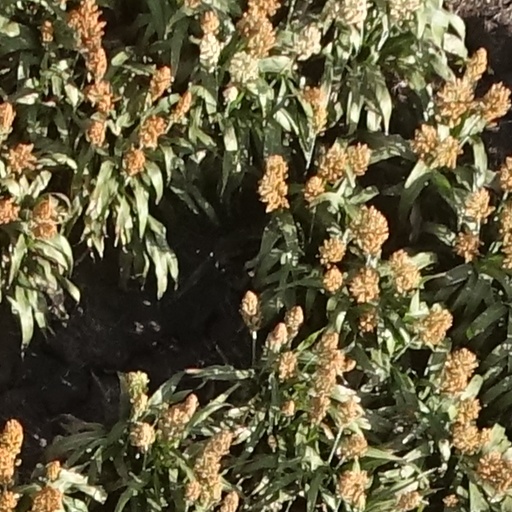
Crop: sorghum